Lamina (algae)

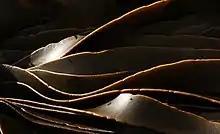
Several kelp laminae

The lamina or blade in macroscopic algae, like seaweed, is a generally flattened structure that typically forms the principal bulk of the thallus. It is often developed into specialised organs such as flotation bladders and reproductive organs.